KiHa 281 series

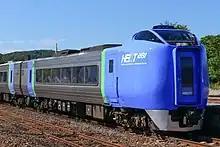
KiHa 281-901, September 2022

On 13 July 2022, JR Hokkaido announced its plans to withdraw the KiHa 281 series from operation and replace the type with the KiHa 261 series. The KiHa 281 series made its final run in regular service on 30 September 2022. Pre-production car KiHa 281-901 was repainted to feature the original livery and "HEAT281" logo in preparation for a chartered final-run train that will run between 22 and 23 October.